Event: Nepal Earthquake
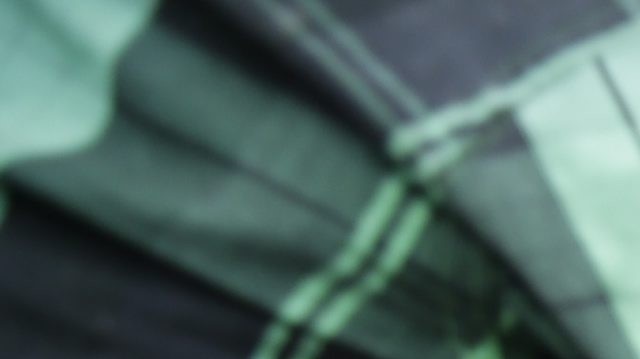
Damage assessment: no_damage